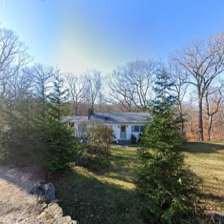
Label: streetView